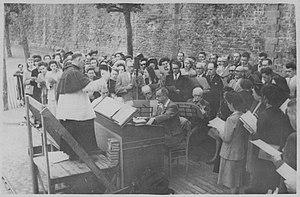
Dori Chauvin à Saint-Malo (Ille-et-Vilaine, France)
Isidore, dit Dori, Chauvin, né à Grand-Fougeray - Ille-et-Vilaine le 23 mars 1899 et décédé à Rennes - Ille-et-Vilaine le 11 août 1979, est un organiste, compositeur et professeur de musique français